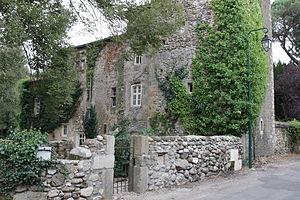
Château de Loubières
Loubières est une commune française située dans le département de l'Ariège, en région Occitanie.
Cet article recense les monuments historiques de l'Ariège, en France.